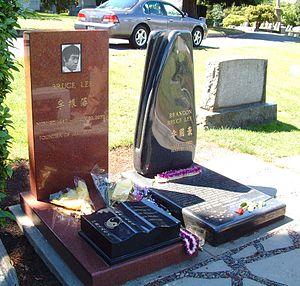
Bruce Lee, nom de scène de Lee Jun-fan, né dans le quartier de Chinatown à San Francisco aux États-Unis le 27 novembre 1940 et mort d'un œdème cérébral à Hong Kong le 20 juillet 1973, était un artiste martial, réalisateur, acteur, producteur, scénariste sino-américain.
La Bruceploitation est un sous-genre cinématographique désignant des films de kung-fu à petit budget de la fin des années 1970 qui profitent de la célébrité de Bruce Lee, mort subitement en 1973, en utilisant des sosies. Cette mode ne prend fin qu'avec l'émergence de Jackie Chan comme nouveau roi des films d'action.